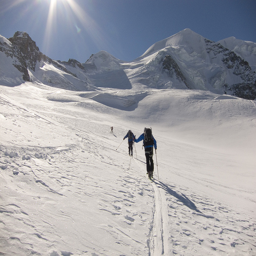
A group of men riding skis across snow covered country.
Snow skiers sliding across and up the mountain.
People are skiing together up a snowy hill.
People hiking up snowy hill in all the right equipment
Three people are cross-country skiing in the mountains.